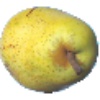
Label: Pear Monster 1